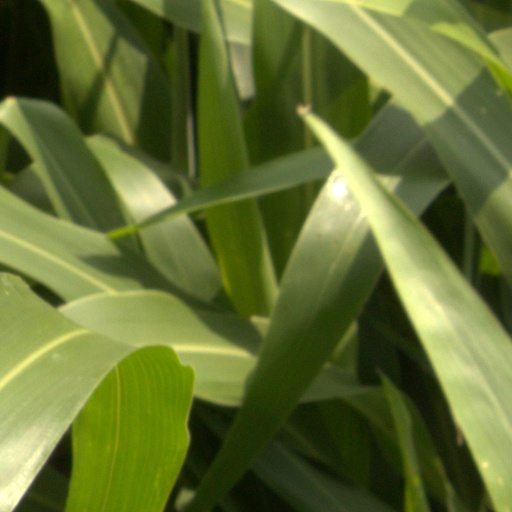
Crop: sorghum